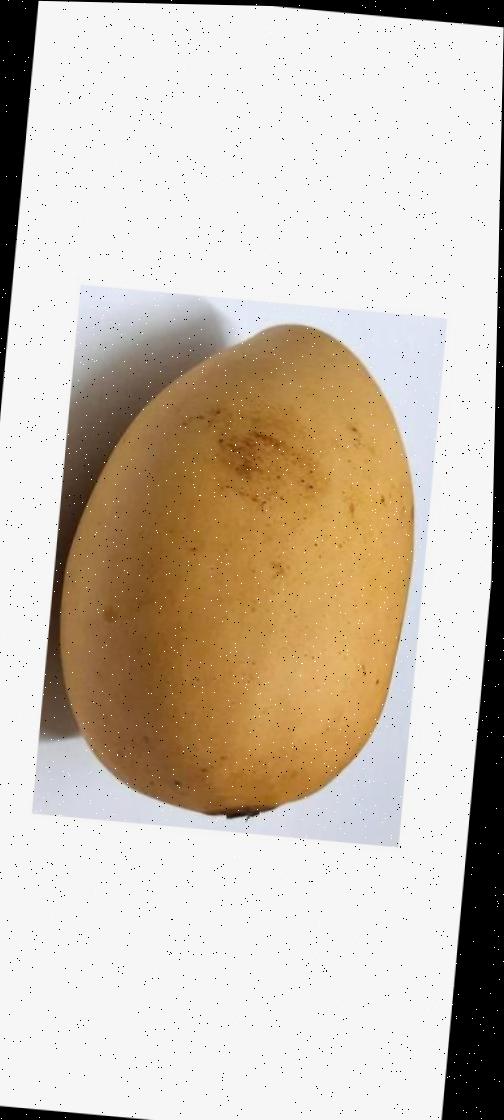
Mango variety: Katimon